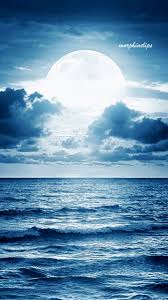
Weather: sun or clear